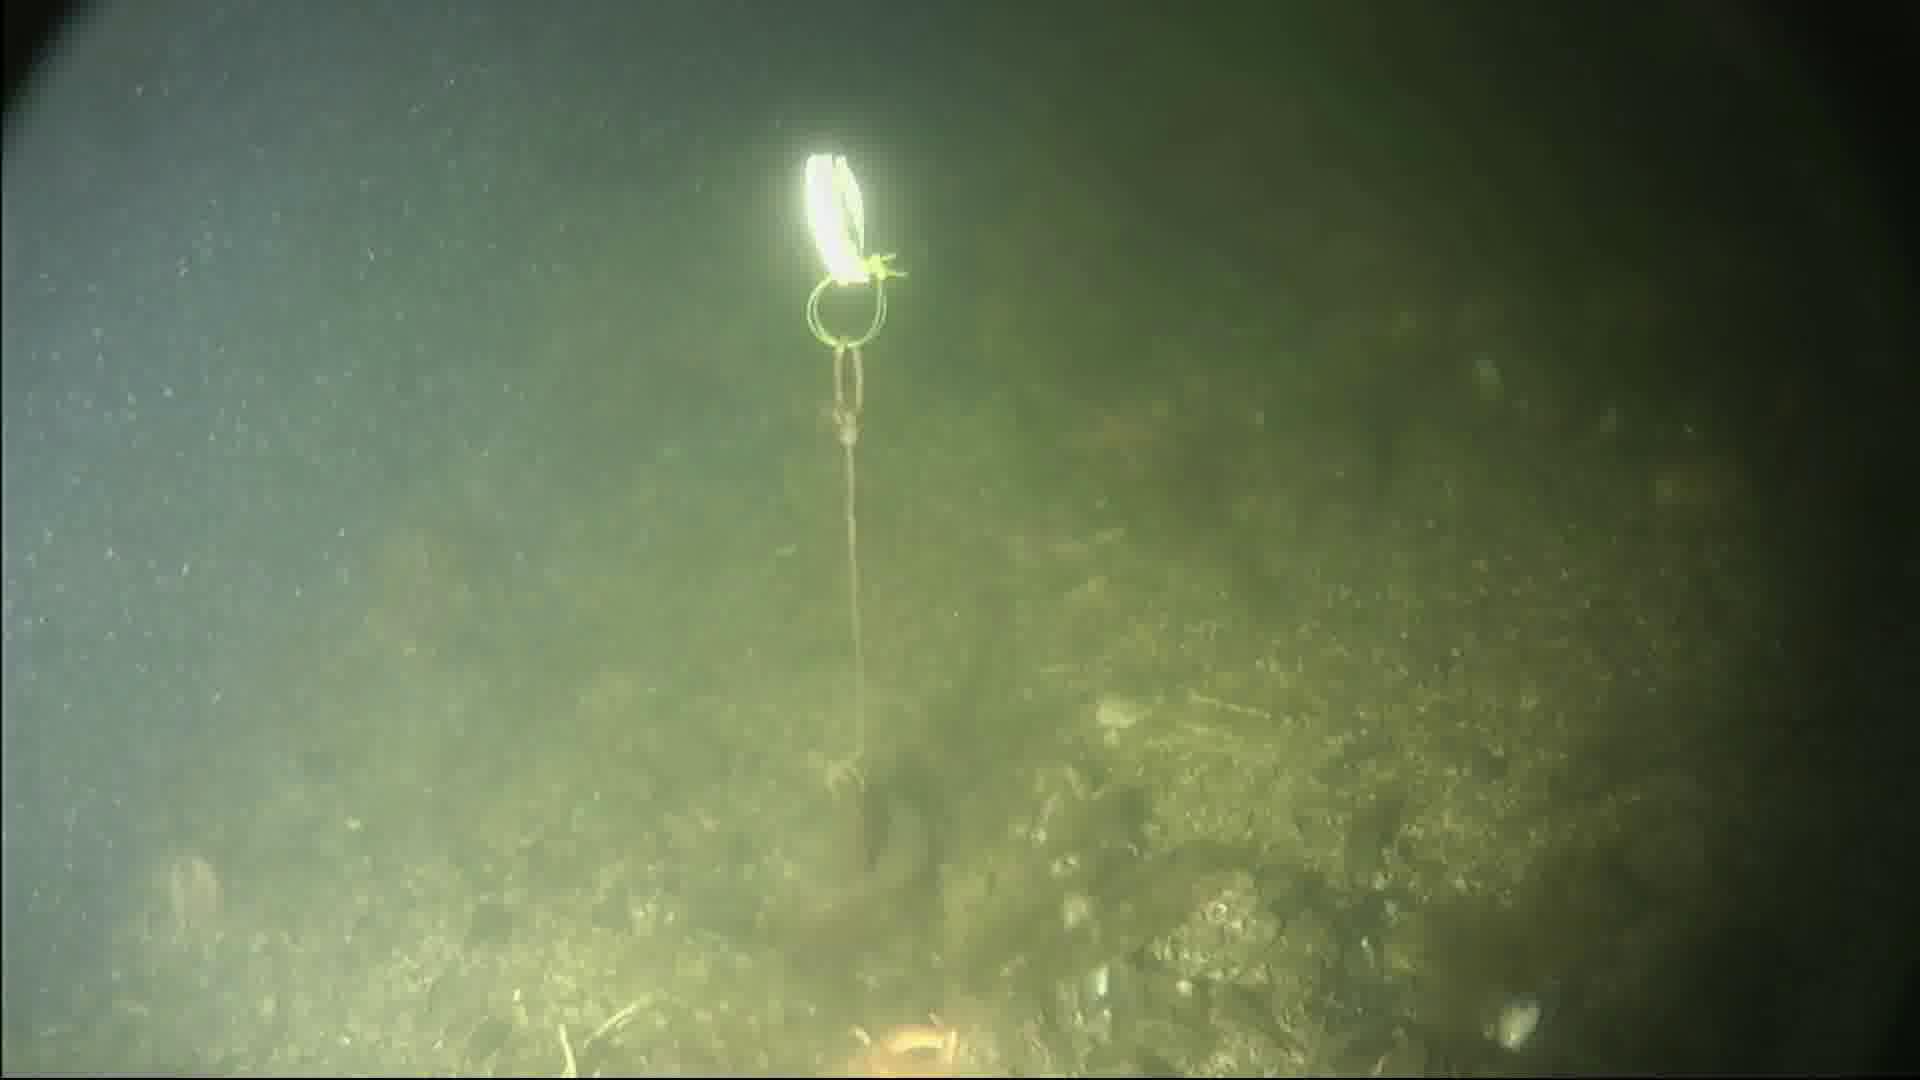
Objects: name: starfish